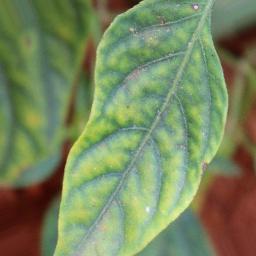
Label: nutritional